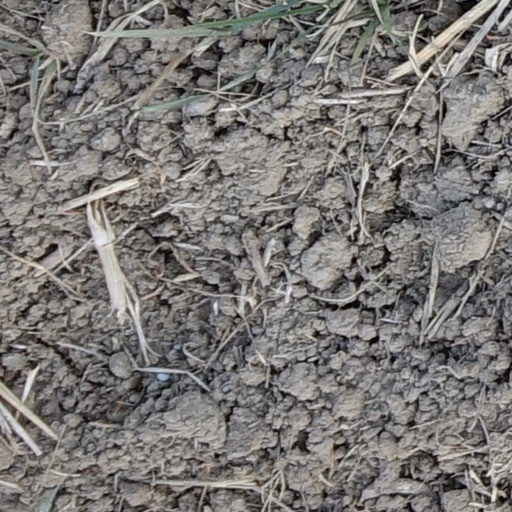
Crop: wheat